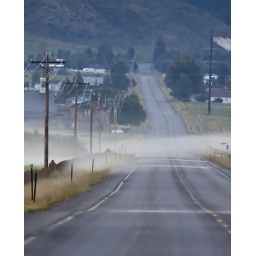
East to the town of Grover, Fog from the Salt river settle over road predawn